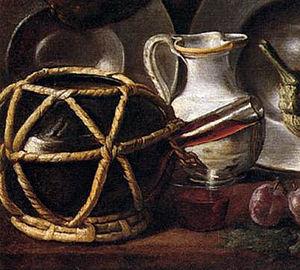
Une fiasque ou parfois encore un fiasco est une bouteille clissée à long col et à panse rebondie ou large, garnie de pailles ou d'un tressage protecteur au moins de sa base inférieure à sa plus grande largeur.
Une bouteille est un récipient généralement cylindrique à sa base et qui se resserre à son sommet. Les bouteilles sont le plus souvent en verre ou en plastique, fabriquées par le procédé de moulage par soufflage, parfois en grès, et servent à conserver des liquides alimentaires : eau, lait, vin, bière, huile, etc., ou non alimentaires : produits chimiques, détergents, parfums, etc. Par métonymie, le terme de bouteille désigne aussi son contenu. On dit par exemple « boire une bonne bouteille ».